Naoum Aronson

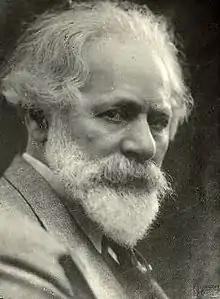
Aronson in 1940

Aronson was born to a Jewish family in Krāslava, in the Vitebsk Governorate of the Russian Empire (present-day Latvia) in 1872. He studied art at the Vilna Art School before moving to Paris, where he would live for 50 years. He maintained six galleries in Paris, but kept his prize pieces, including the bust of Rasputin, in his Montparnasse studio. After the German invasion of France in 1940, he was forced to flee the country. When he arrived in New York City as a refugee in March 1941 aboard the liner "Serpa Pinto", he had little more than some photographs of the sculptures that he had left behind in France. He died two years later in his Upper West Side studio at the age of 71.